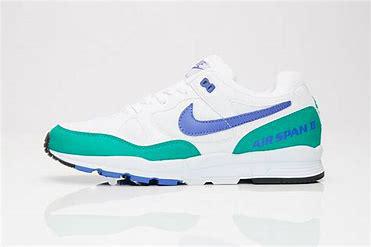
Brand: Nike
Model: Air Span Ii